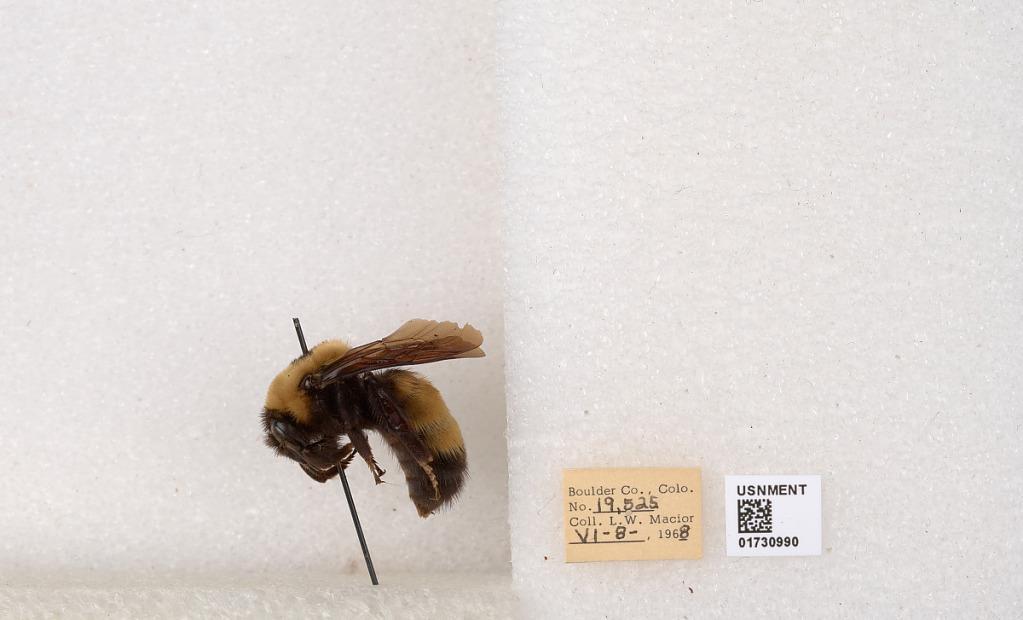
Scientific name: Bombus (Bombus) nevadensis Cresson
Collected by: L. Macior
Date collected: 1968-6-8
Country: United States
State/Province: Colorado
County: Boulder
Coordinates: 40.0925, -105.358